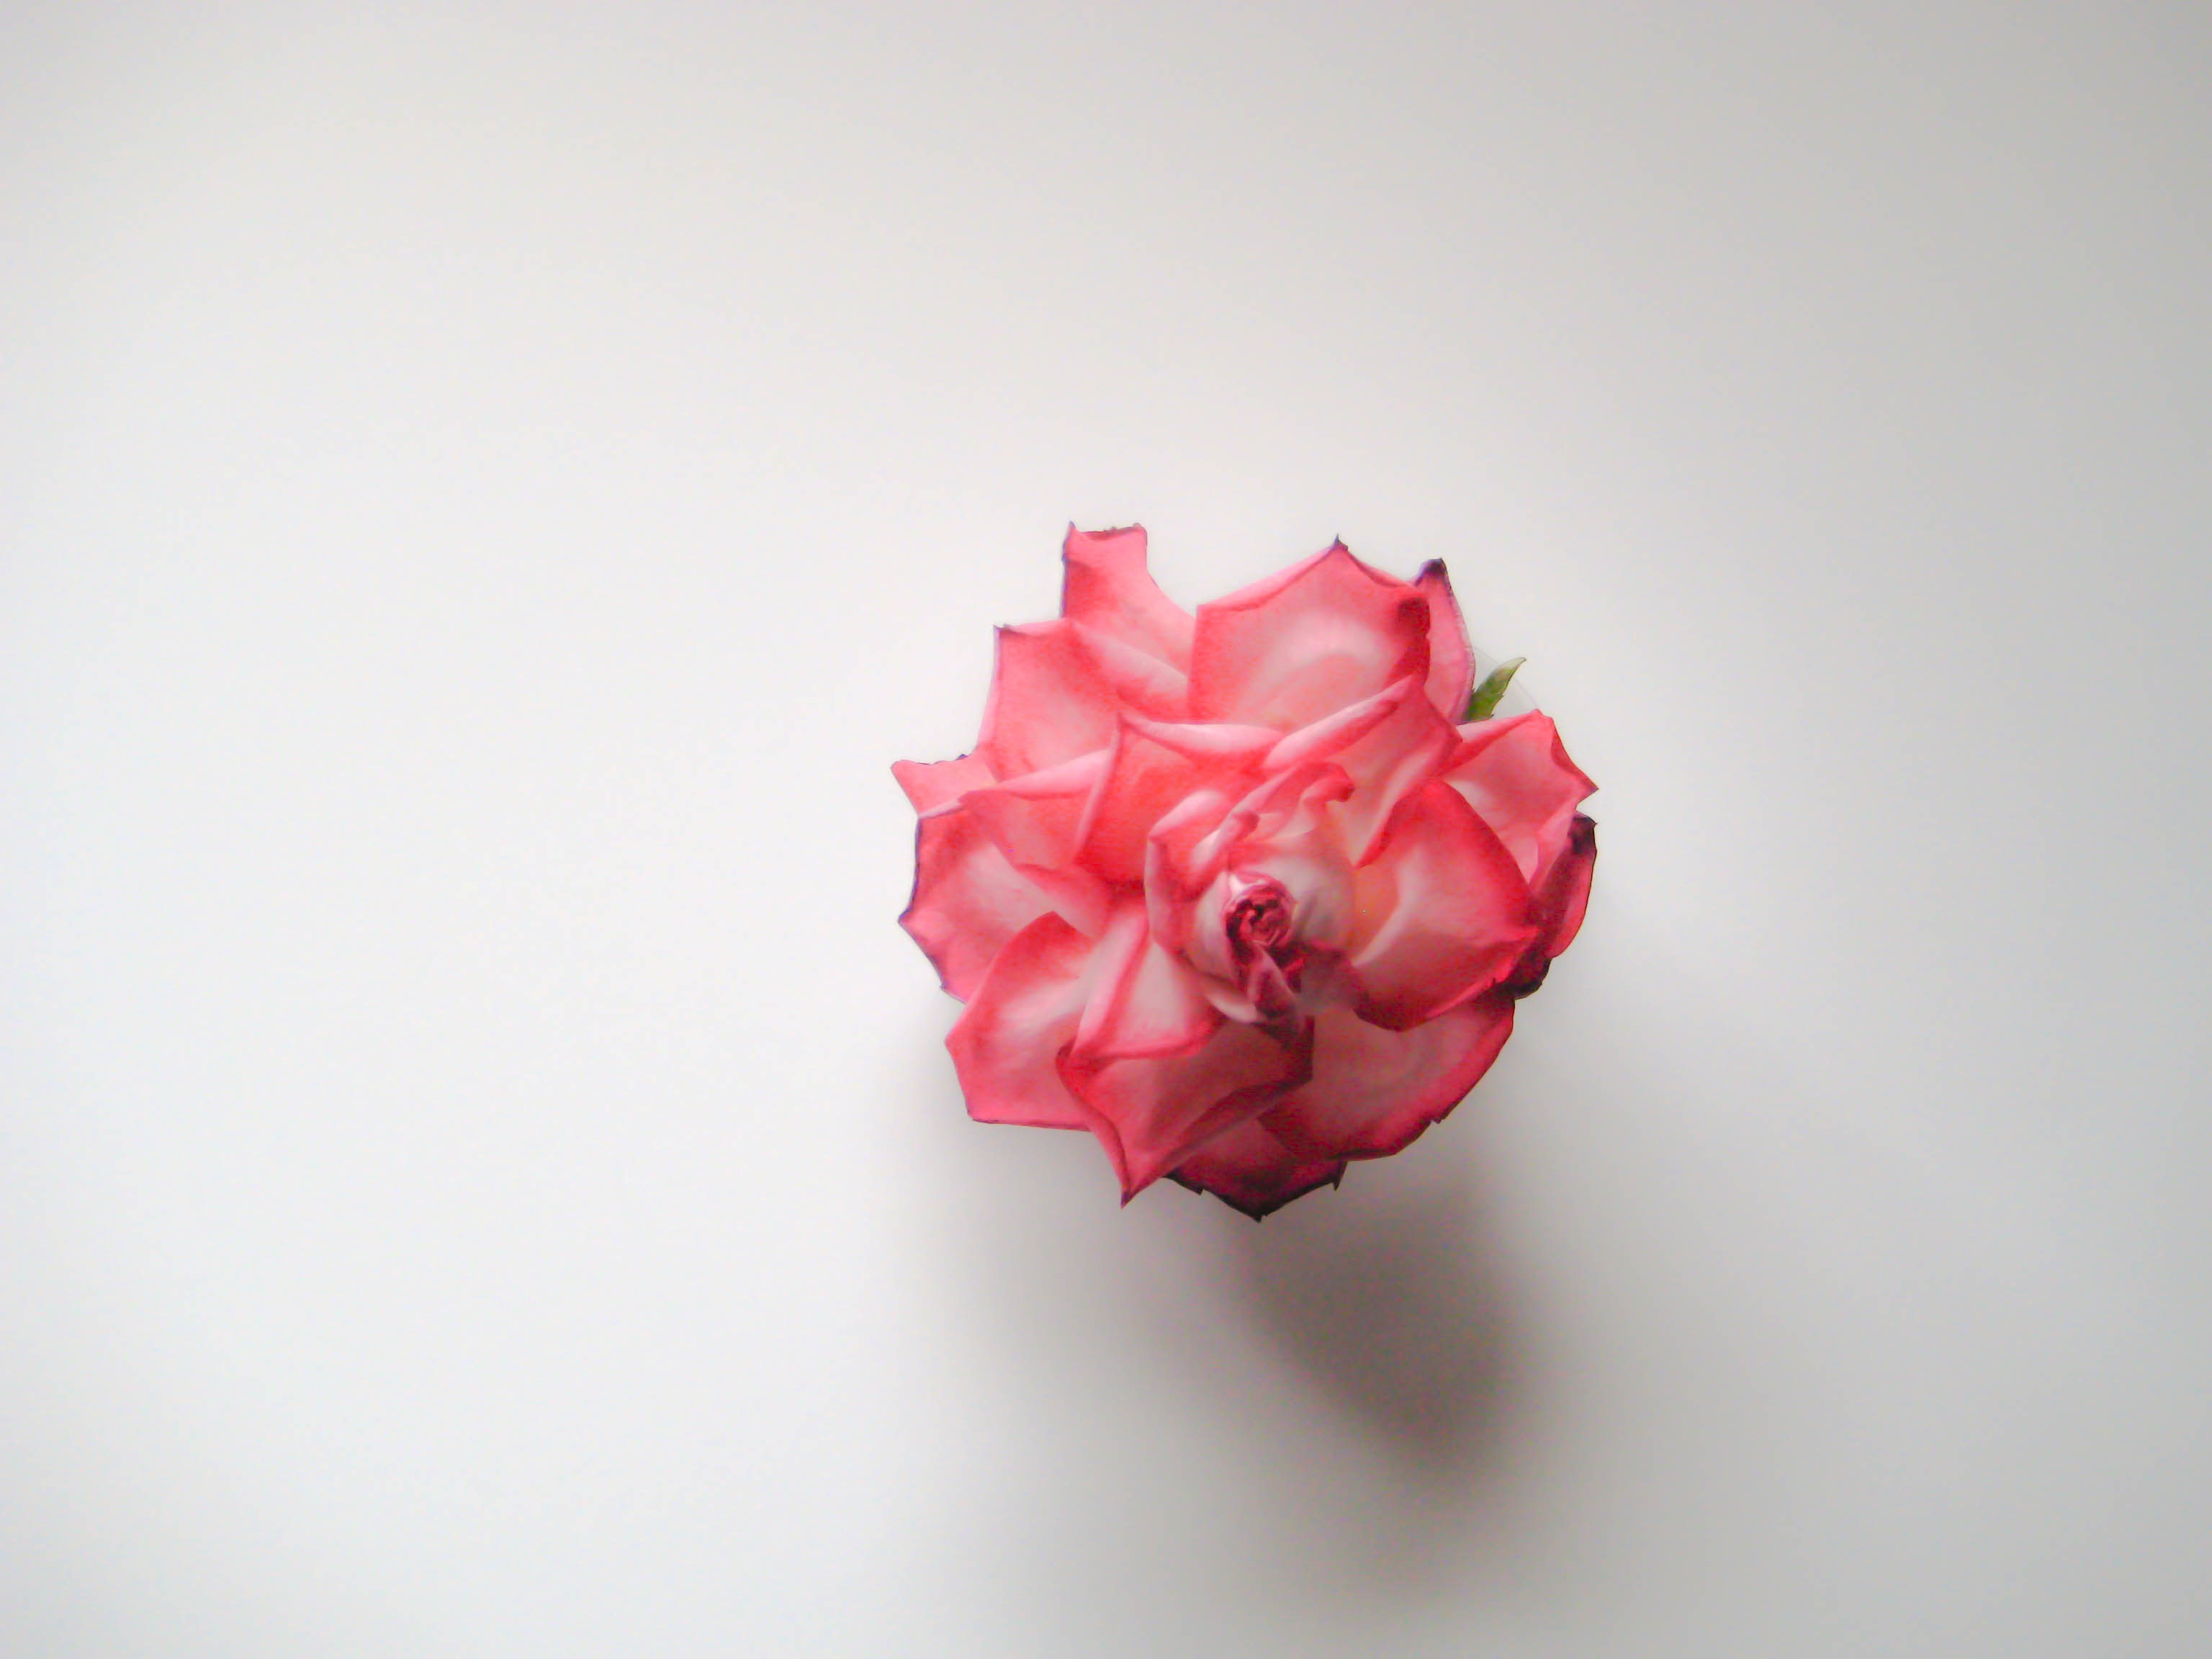
plant, flower, petal, rose, red, pink, art, macro photography, flowering plant, garden roses, rose family, flower bouquet, land plant